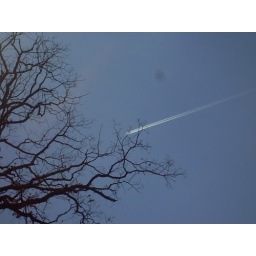
Plane flying by in the sky